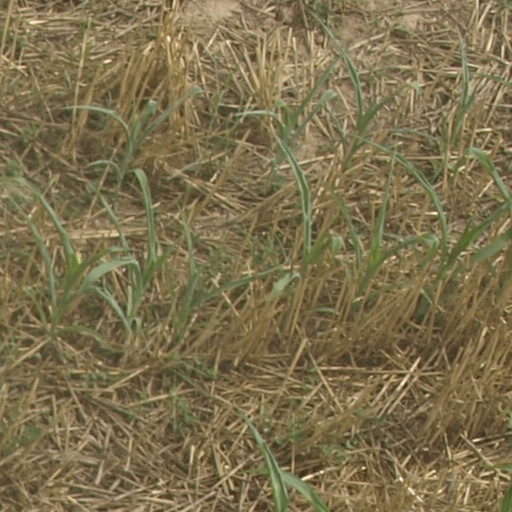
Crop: maize; corn